Spencer Heath (baseball)

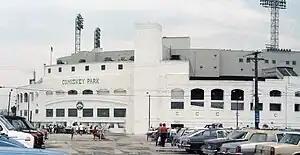
Though all four of his appearances came in away games, Heath's home stadium while with the White Sox was Comiskey Park.

At spring training for the first time with the White Sox in 1920, Heath pitched well enough to be named to the team's Opening Day roster. Baseball historian Frank Russo noted that this was difficult, considering that most of the pitchers on the pennant-winning team from the year before were returning. At 26, Heath was on a Major League Baseball (MLB) roster for the first time.